Ticker-tape parade

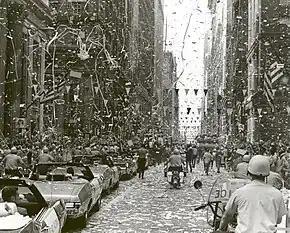
Ticker-tape parade in Chicago in 1969 for the Apollo 11 astronauts

A ticker-tape parade is a parade event held in an urban setting, characterized by large amounts of shredded paper thrown onto the parade route from the surrounding buildings, creating a celebratory flurry of paper. Originally, actual ticker tape was used; however, now it is commonly substituted with confetti.